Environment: real
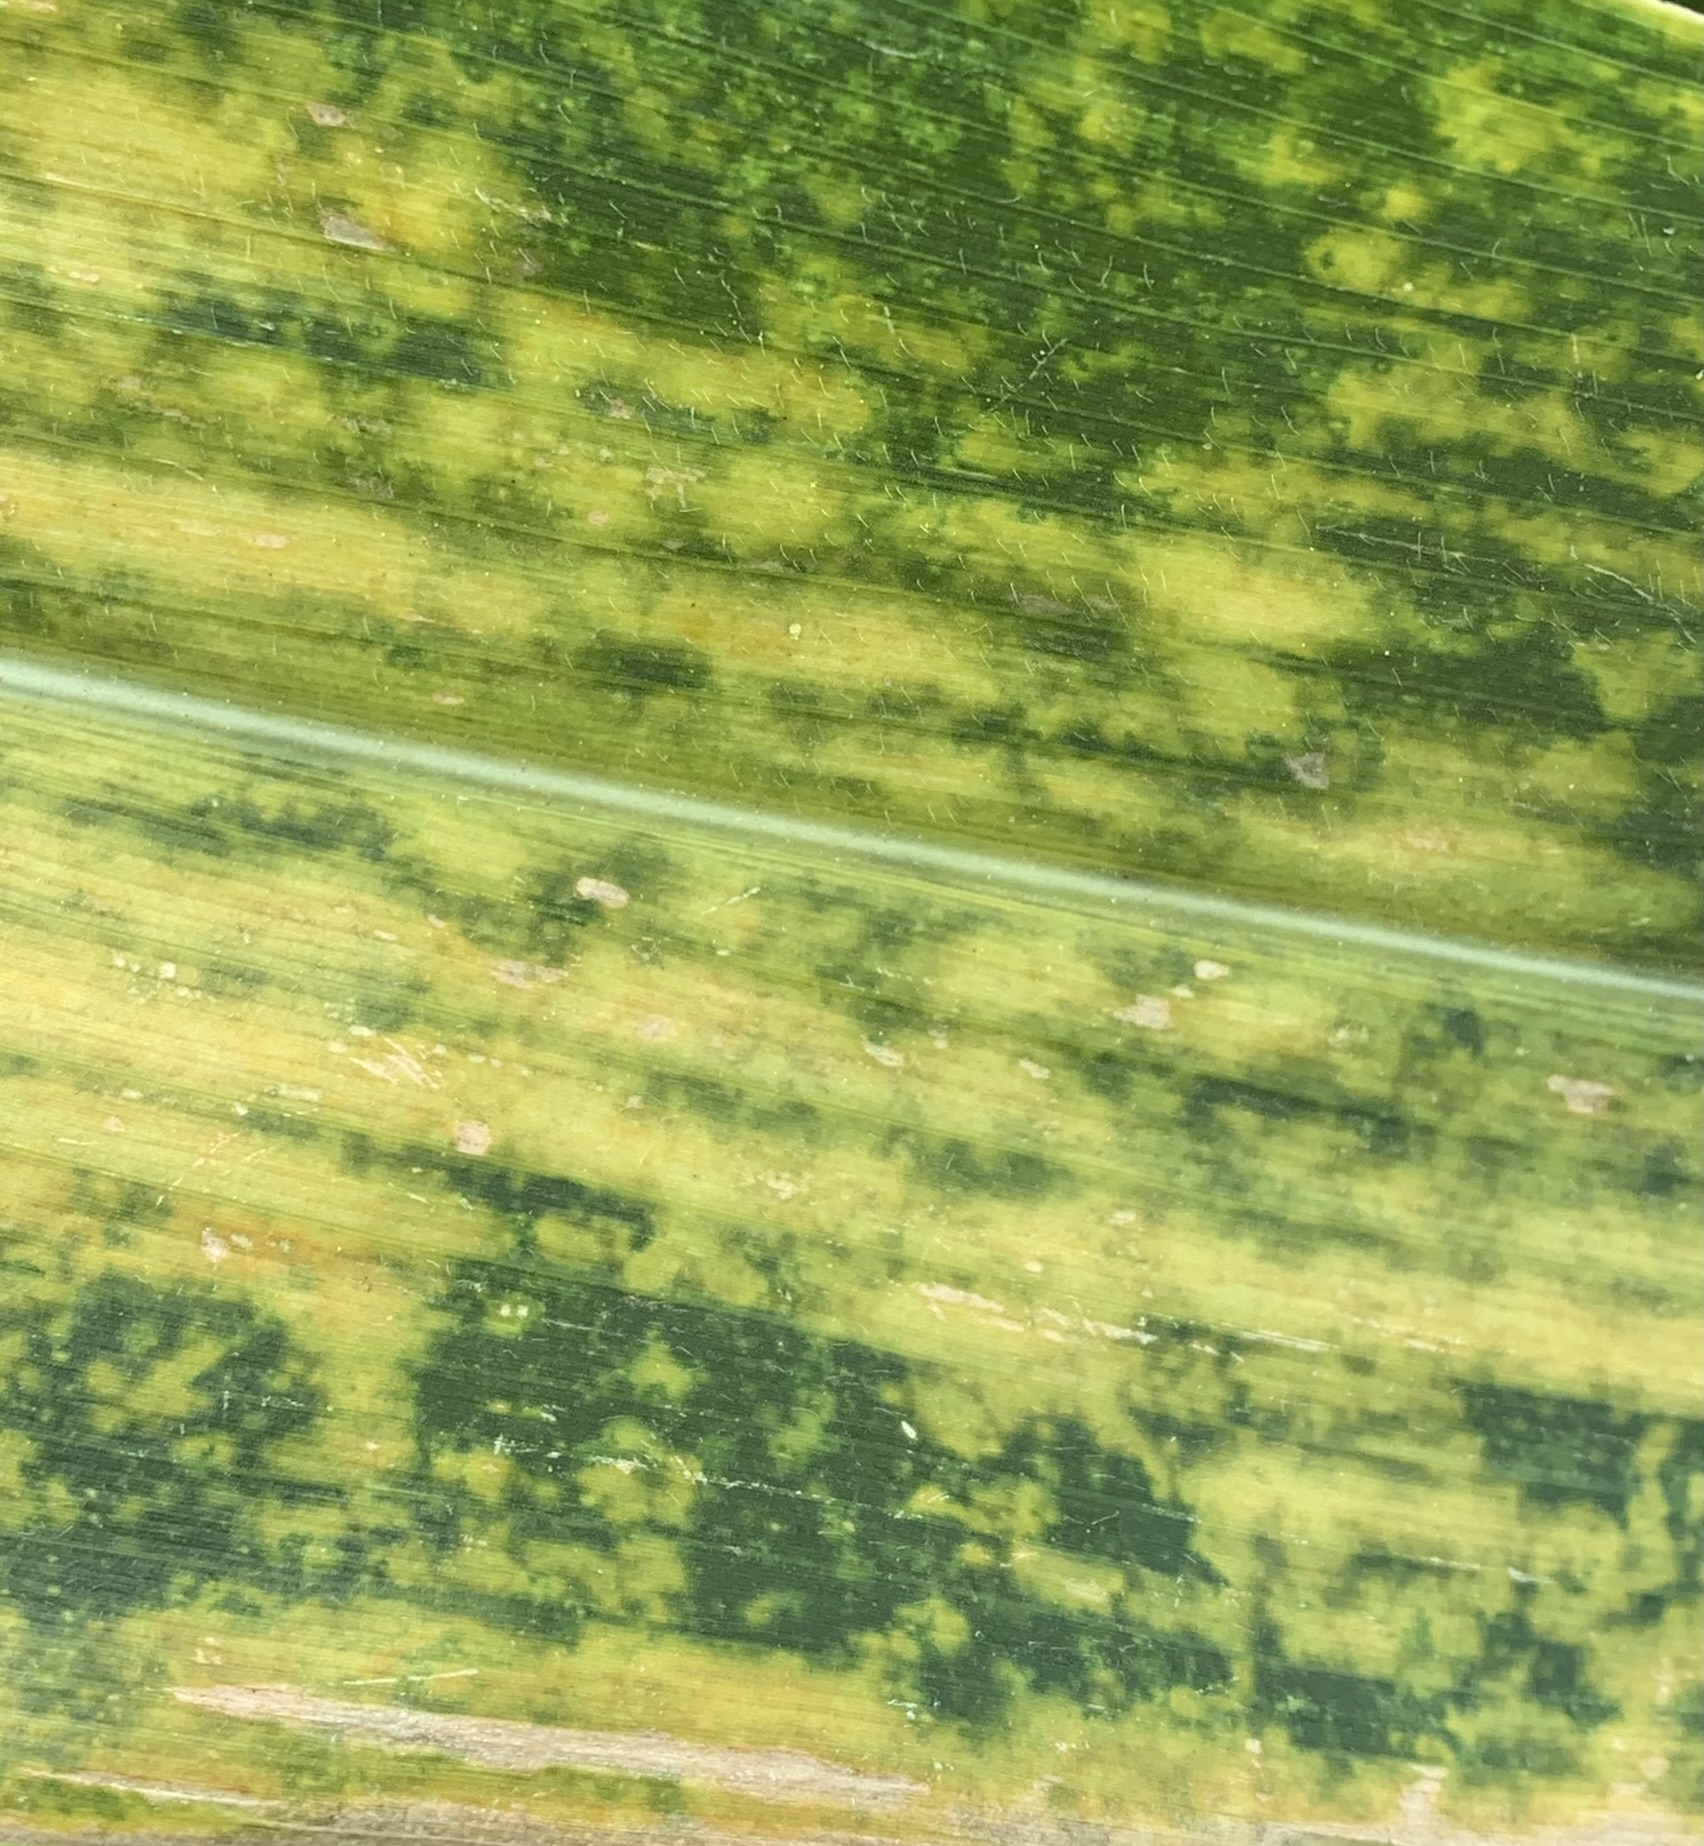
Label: lethal_necrosis